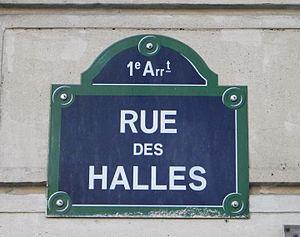
Plaque de la rue des Halles à Paris
La rue des Halles est une voie du 1ᵉʳ arrondissement de Paris, en France.